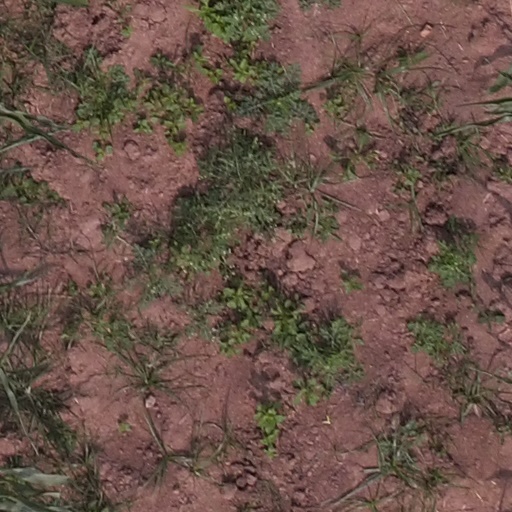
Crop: maize; corn